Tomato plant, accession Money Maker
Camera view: vertical (180 deg); turntable rotation: 240 degrees
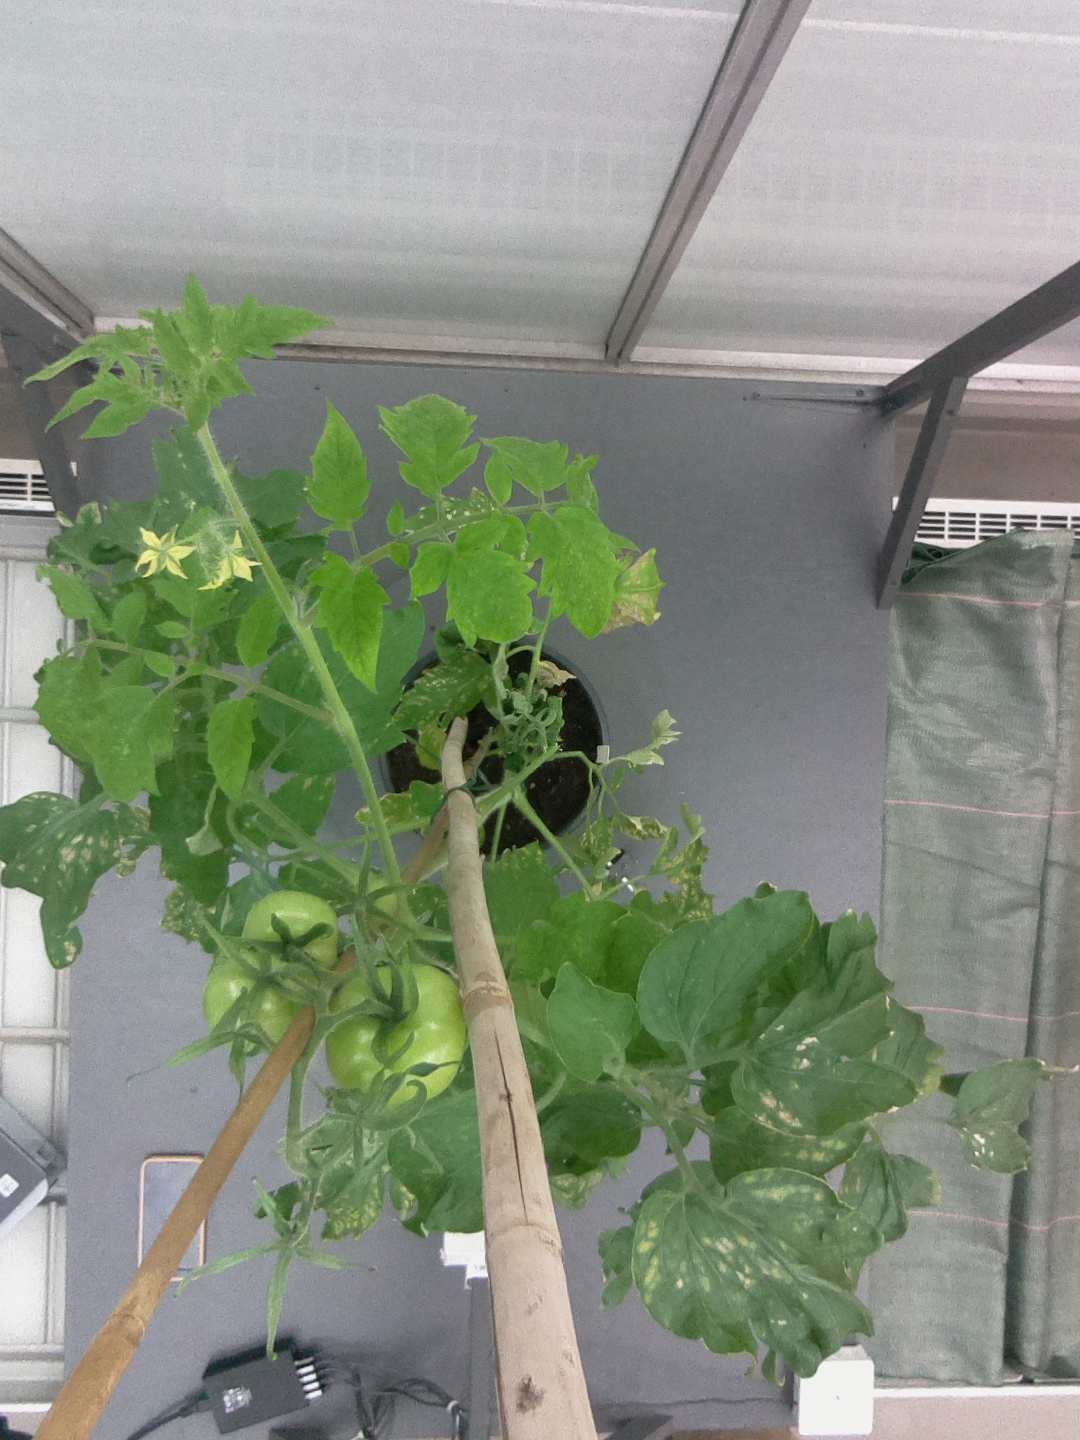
BBCH growth stage 73: 30%-40% of final fruit size